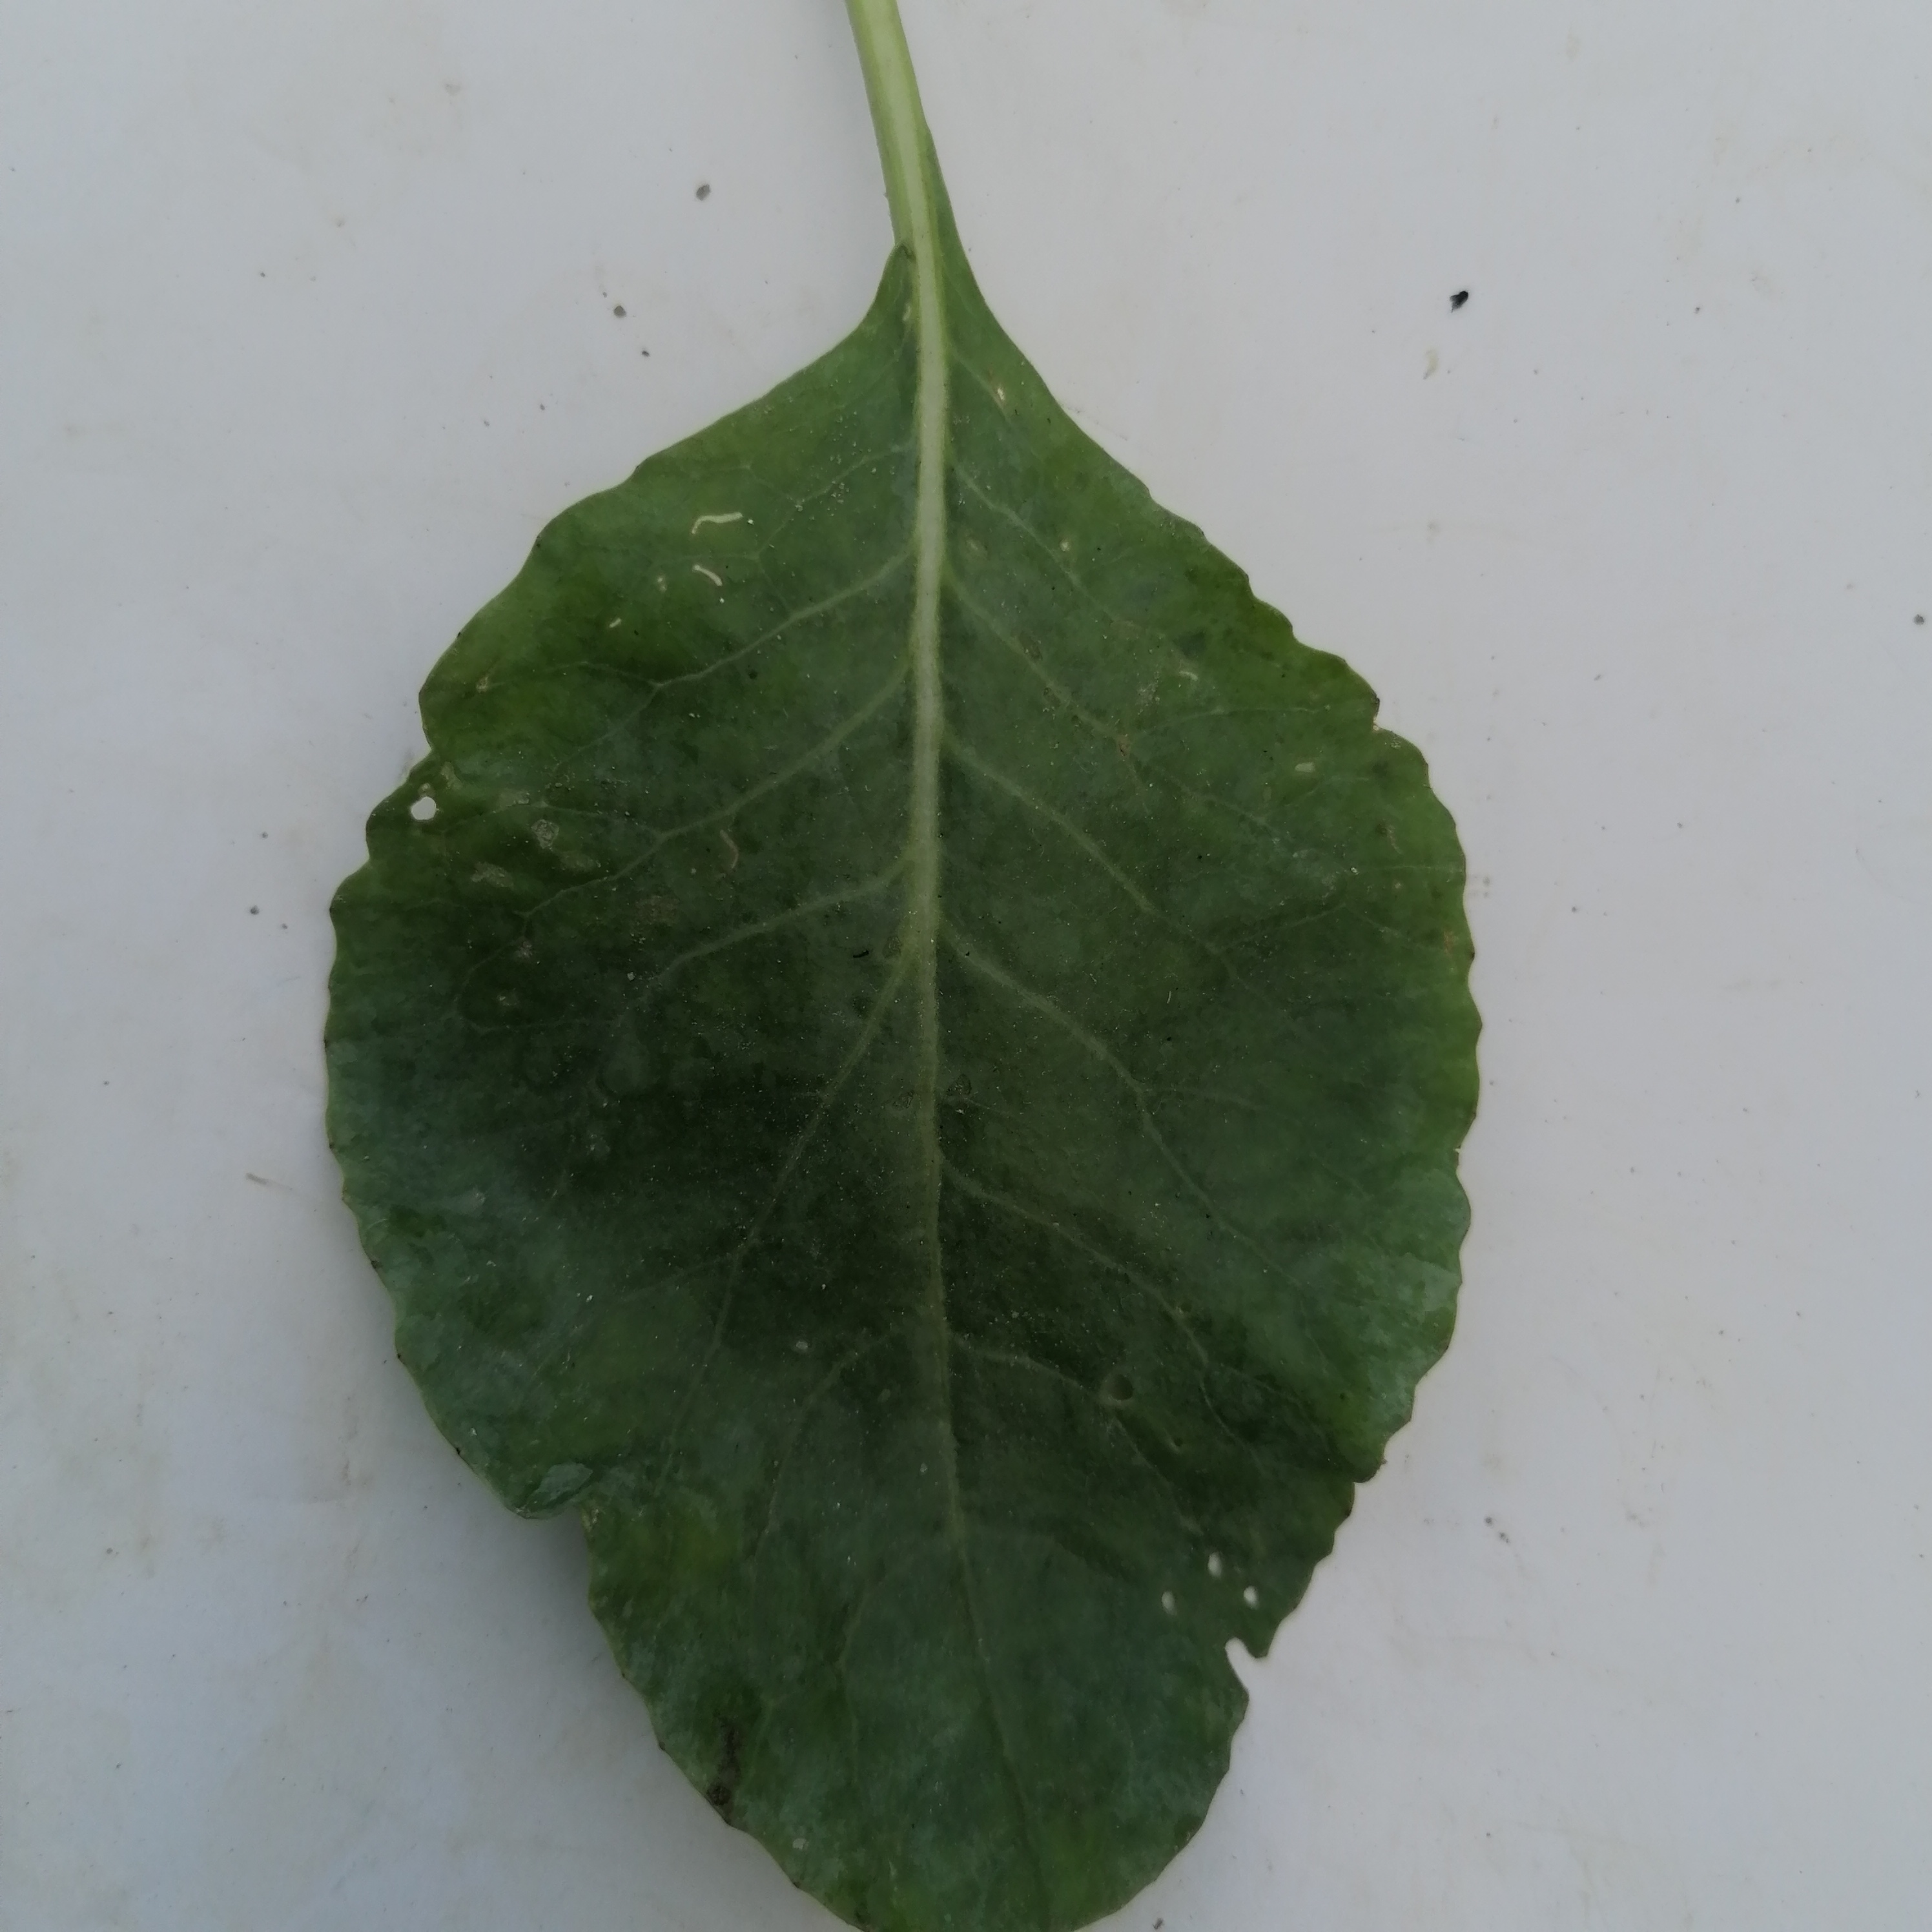
Label: Insect Hole